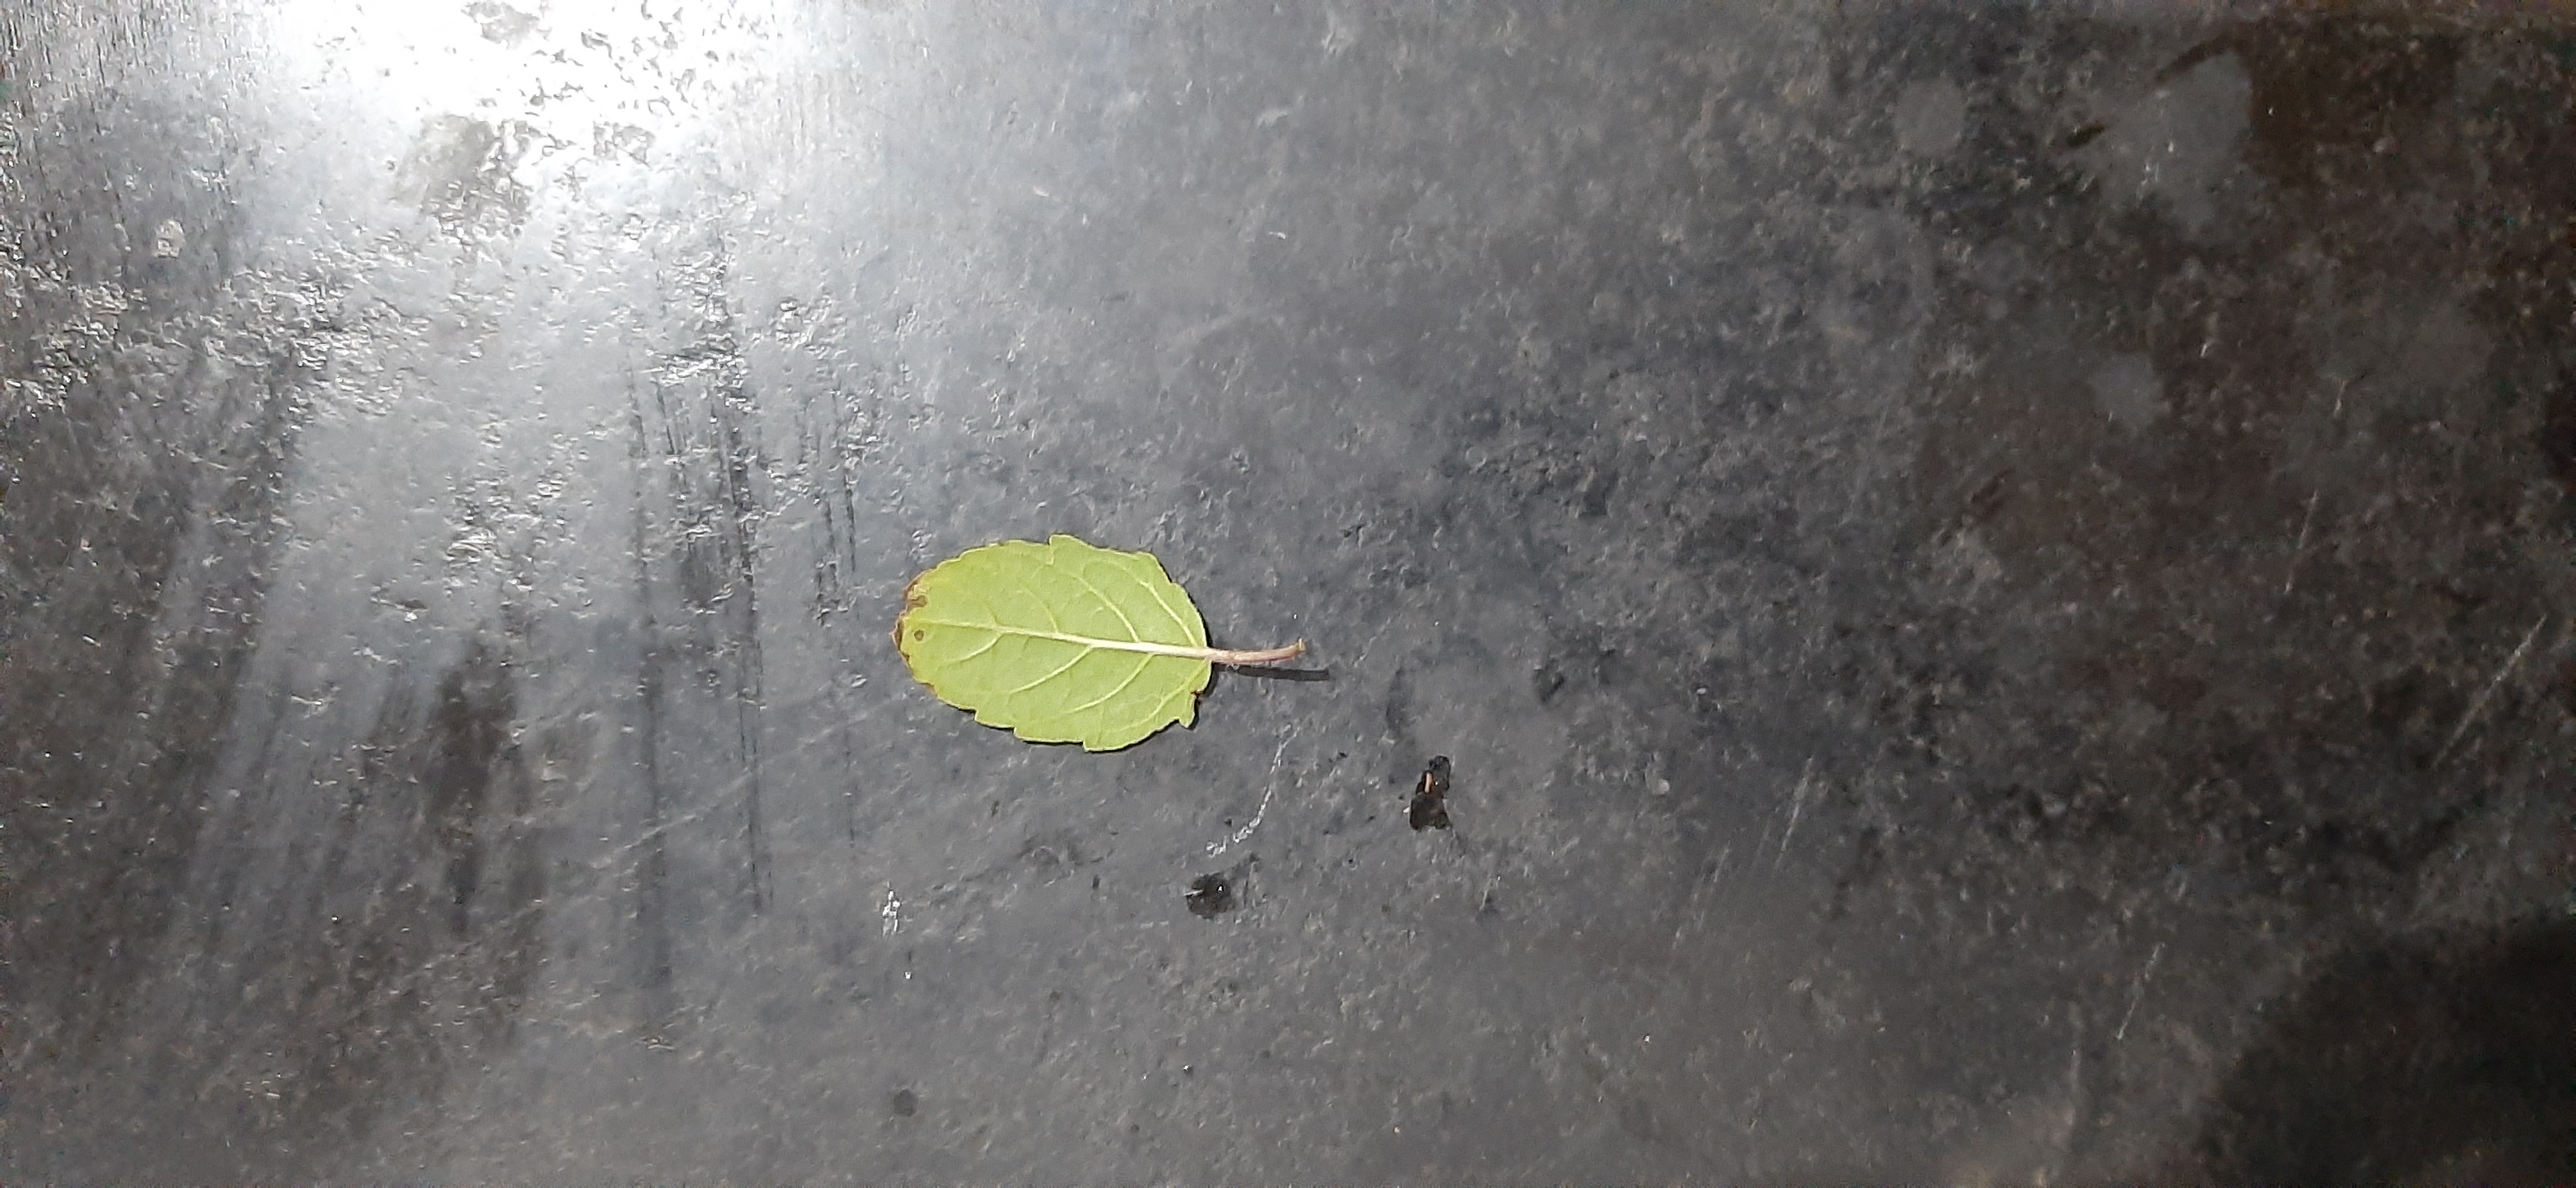
Plant: Tulsi